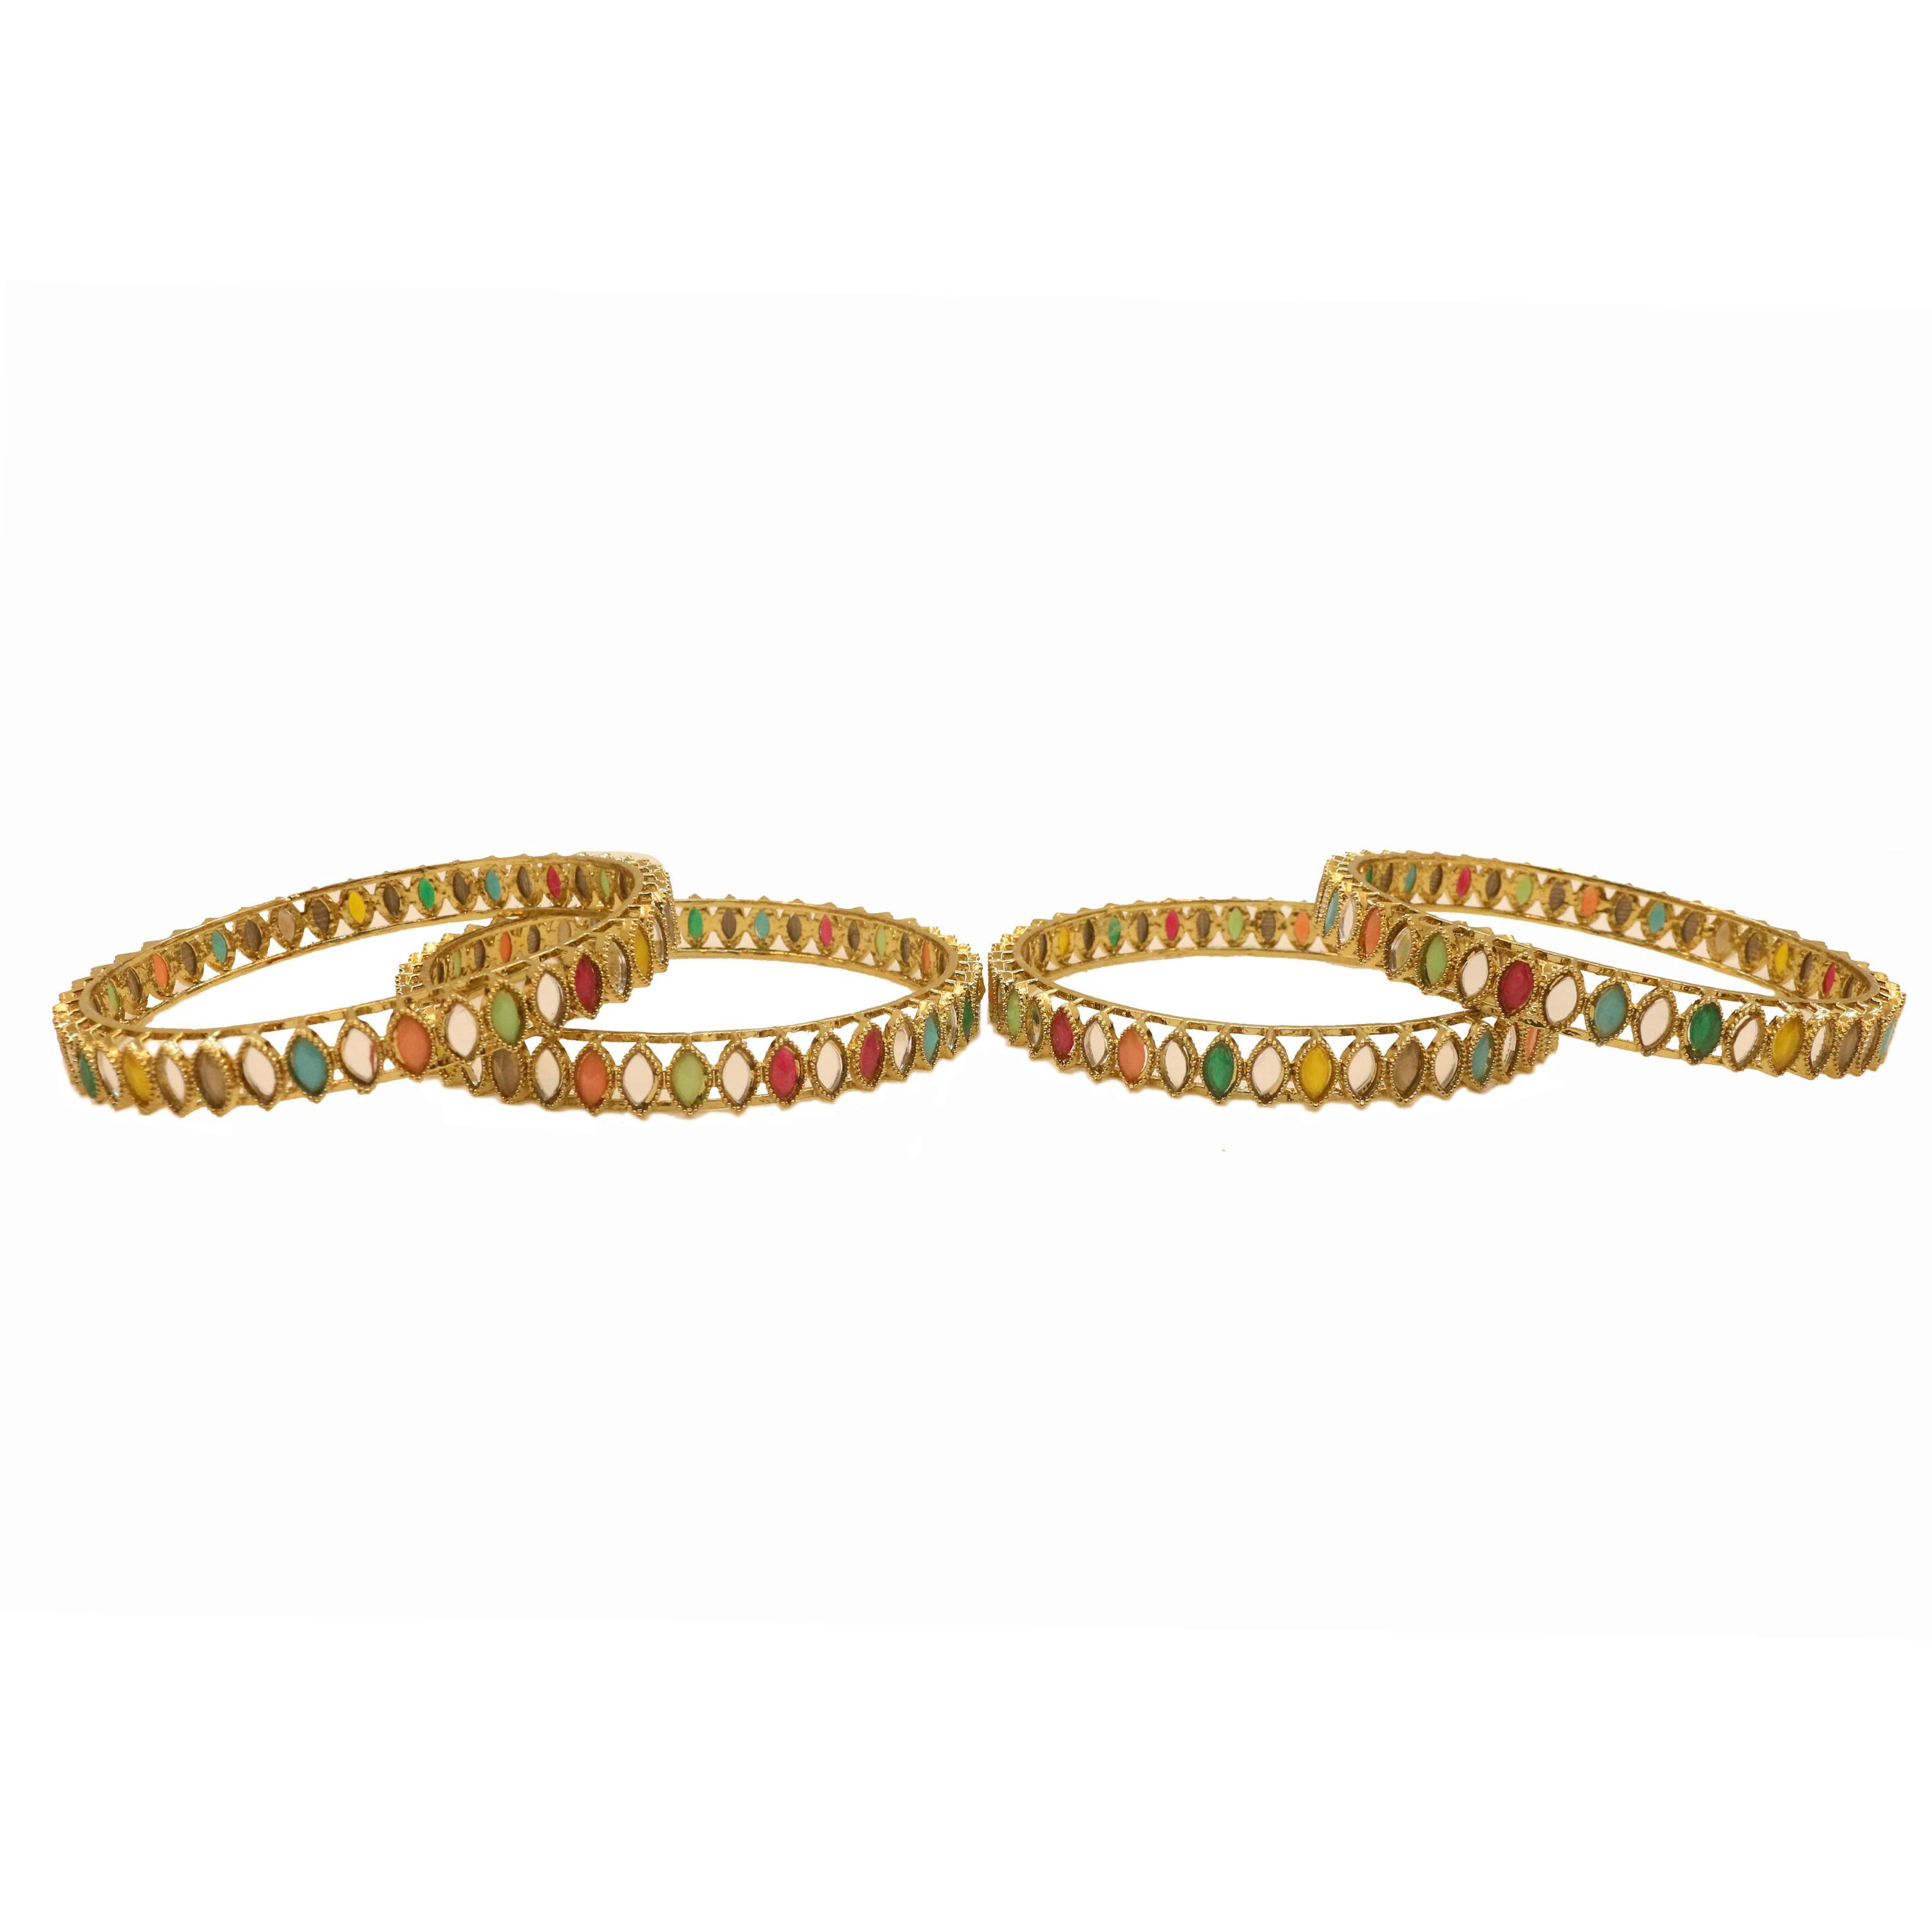
OMORFO Gold Plated Bangles Four Piece Traditional Rajwadi Jewellery Inspired Ethnic Filigree Style Bangles/Kada/Festive Bangles for Women and Girls
Type: Bangles
Brand: OMORFO
Price: Rs. 5999
 We Have Designed And Crafted Them At Our Own Manufacturing Facility To Develop A Product Of This Superior Quality To Give Perfection Of Original Gold Designing,Each And Every Piece Is Produced Under Stric Quality Production,We Had Coated Them With One Gram Gold Polish To Give A Real Look Finish ,We Have Protected Its Shine Through .3Mm Lacker Coating Thats Give It Longer Life,So Wear This Masterpiece Of Latest Fashion And Designing Without Worrying About Anything.
Features: Stylish Latest Design Fancy Party Wear Traditional Bangles Set,Gift For Women - Ideal Valentine, Birthday, Anniversary Gift For Someone You Love,Quality Gold Plated Jewellery. Gives Original Gold Jewellery Look.,Well Suitable With All The Kind Of Outfits For Those Feminine Stylish Looks.,Made Of Premium Quality Materials.
Included: 1 Bangle Set